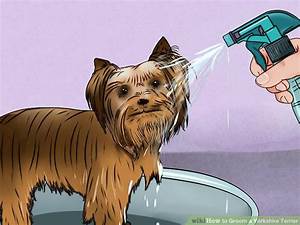
Label: dog